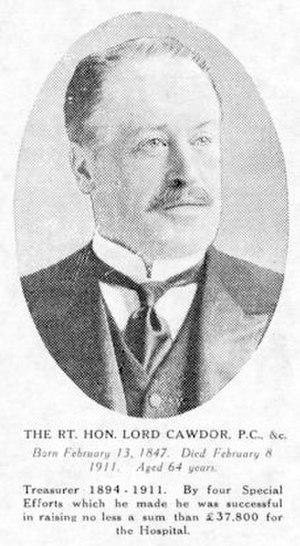
Frederick Archibald Vaughan Campbell, 3ᵉ comte Cawdor, titré vicomte Emlyn de 1860 à 1898, est un politicien conservateur britannique. Il sert brièvement comme Premier Lord de l'Amirauté entre mars et décembre 1905.